Union for the Defense of Tradesmen and Artisans

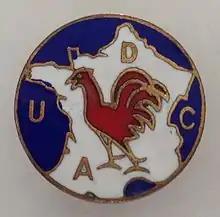
Lapel pin for the Union for the Defense of Tradesmen and Artisans.

The Union for the Defense of Tradesmen and Artisans (French: "Union de défense des commerçants et artisans"), known as French Union and Fraternity (French: "Union et fraternité française)" after 1956, was a right-wing populist political party in France from 1953 to 1962, led by Pierre Poujade.